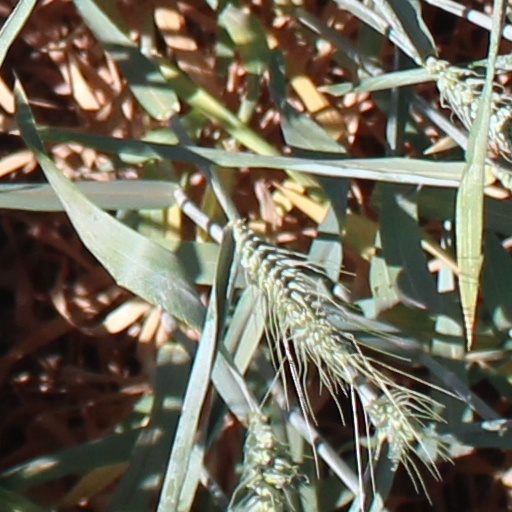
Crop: wheat